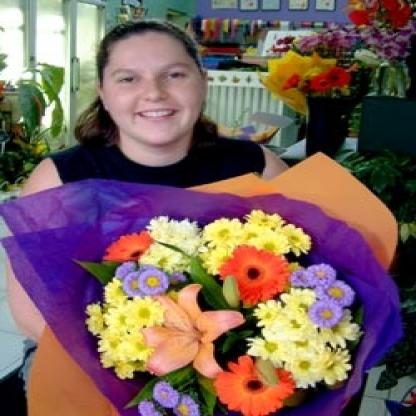
Scene: Indoor